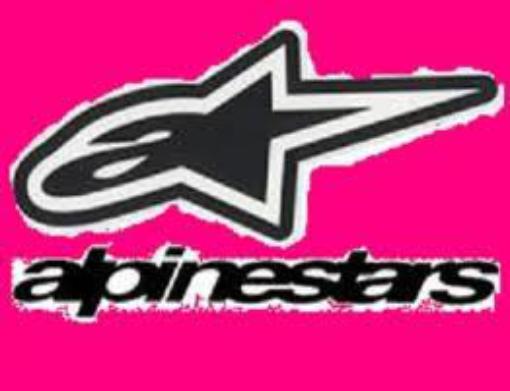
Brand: alpinestars-1
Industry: Clothes